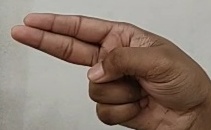
ASL sign: H